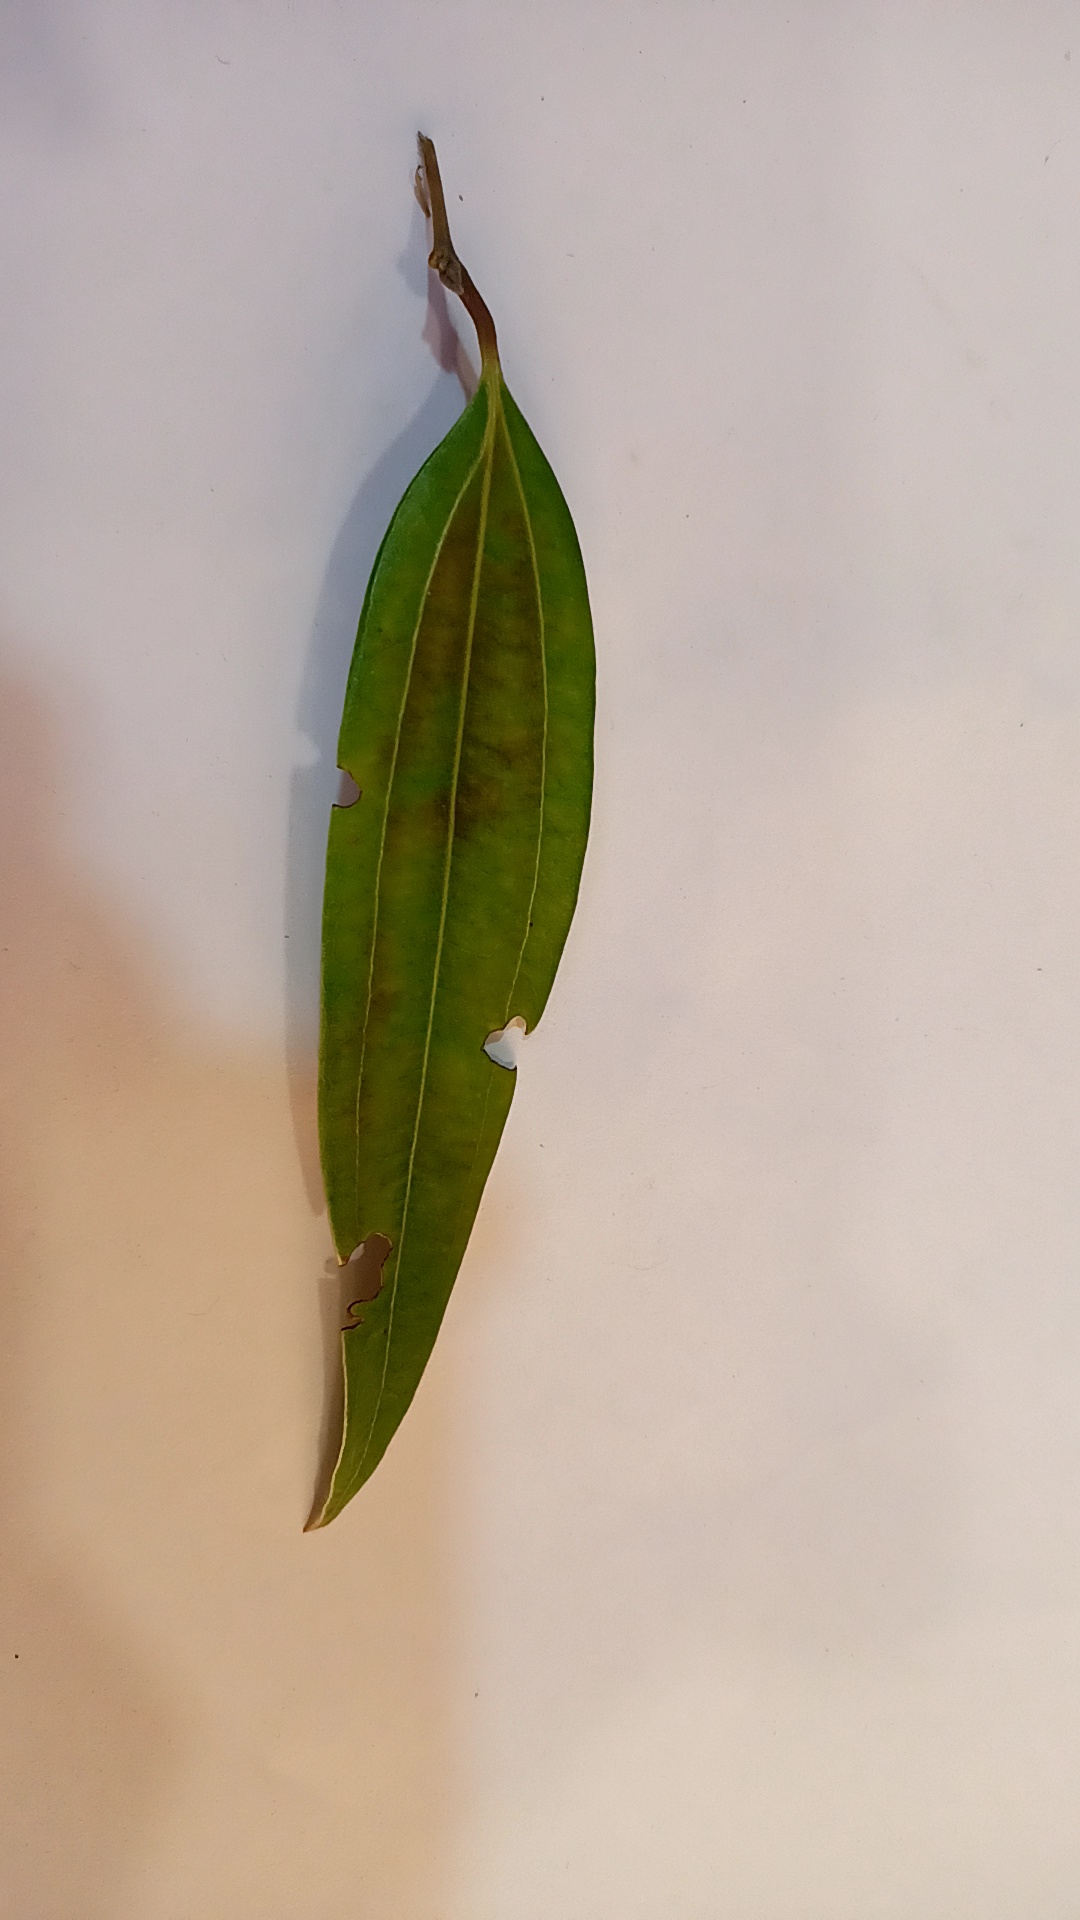
Label: Disease